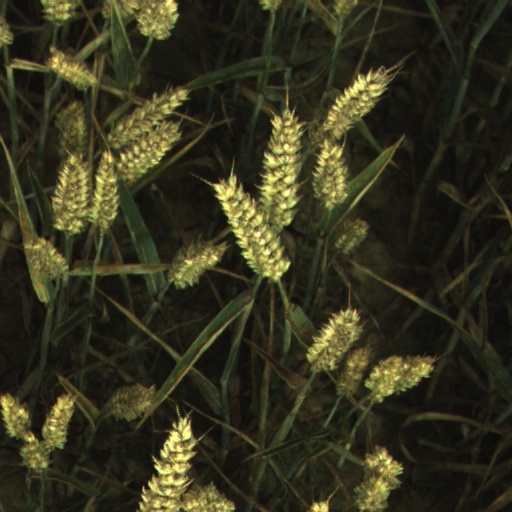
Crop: wheat